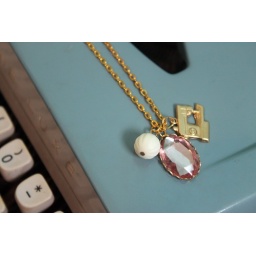
Sewing machine charm, vintage bead, and vintage pink jewel in bezel setting.